Sky position (RA, Dec in degrees): 158.949, 0.5851
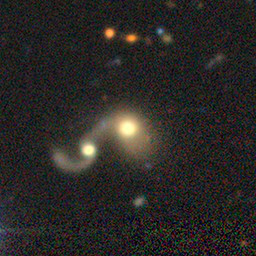
Galaxy morphology: Merging Galaxies